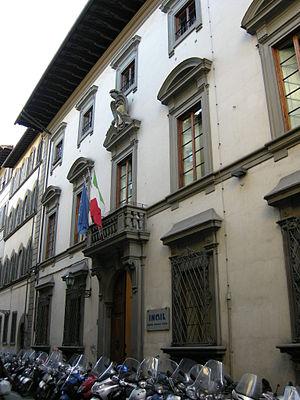
Le Palais Compagni, parfois appelé Palazzo Cresci, est un immeuble de la via Bufalini à Florence.